St. Joseph's Mission (Culdesac, Idaho)

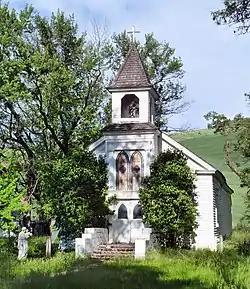
The building's exterior in 2015

The St. Joseph's Mission near Culdesac, Idaho is a wood-frame building which was listed on the National Register of Historic Places in 1976.